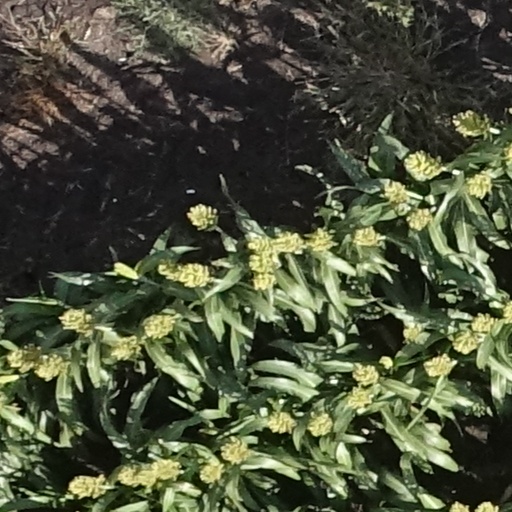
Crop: sorghum